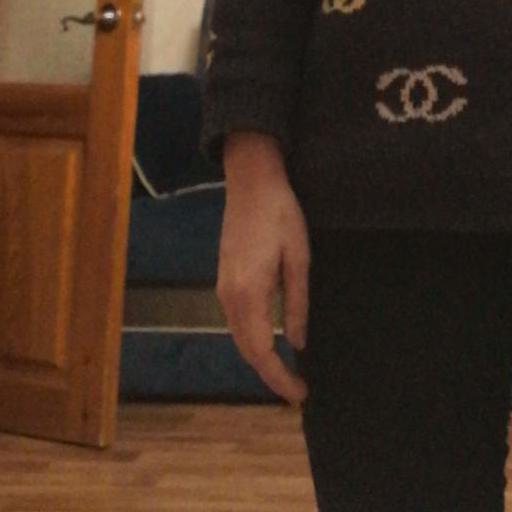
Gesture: no_gesture